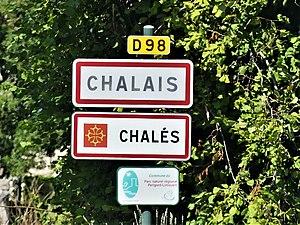
Panneau en français et occitan, Chalais, Dordogne, France.
Chalais, anciennement orthographiée Chaleix, est une commune française située dans le département de la Dordogne, en région Nouvelle-Aquitaine.